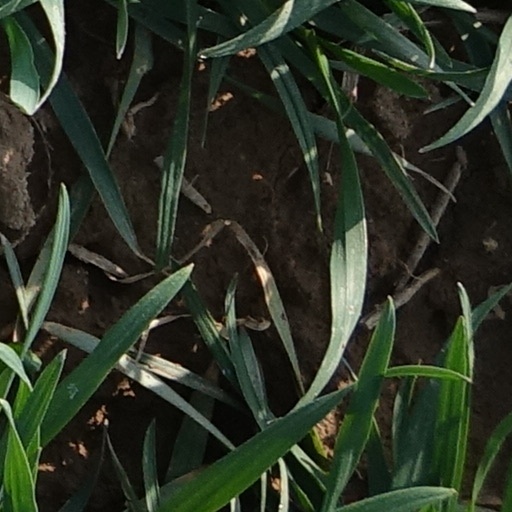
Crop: wheat